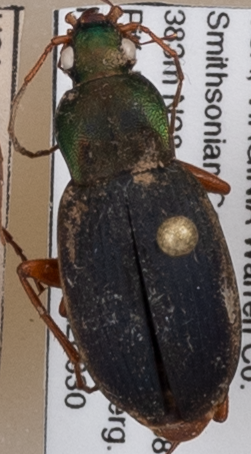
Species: Chlaenius aestivus
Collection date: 2022-06-30
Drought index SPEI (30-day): -0.028
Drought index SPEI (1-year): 0.676
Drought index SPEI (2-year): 0.63